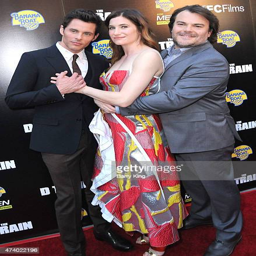
actor and hard rock artist attend the premiere